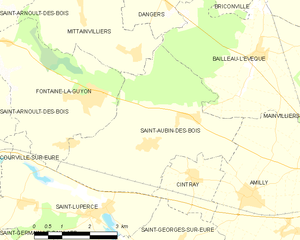
Carte de Saint-Aubin-des-Bois et des communes limitrophes.
Saint-Aubin-des-Bois est une commune française située dans le département d'Eure-et-Loir en région Centre-Val de Loire.